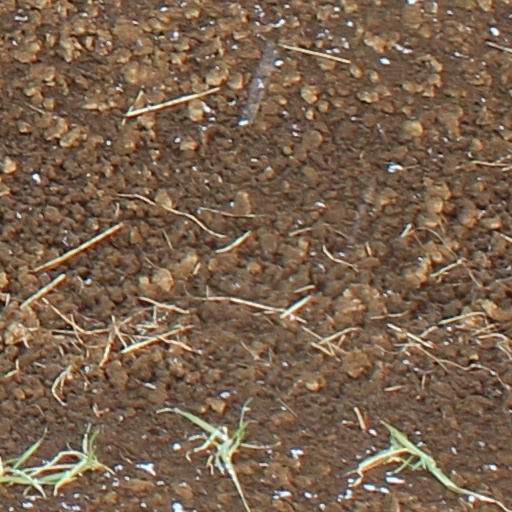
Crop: wheat